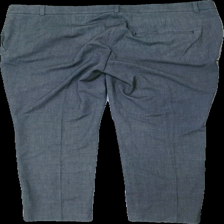
View: back
Type: Trousers
Category: Ladies
Brand: H&M
Colors: Grey, Black
Material: 75%  polyester 25% bomull
Pattern: Dots
Cut: Tight
Size: 42
Season: All
Price range: 50-100
Recommended usage: Reuse
Description: prickiga kostymbyxor